Roger Bacon

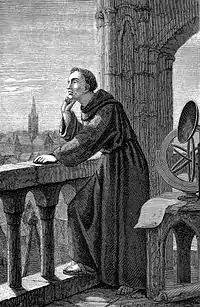
A 19th-century engraving of Bacon observing the stars at Oxford

As a private scholar, his whereabouts for the next decade are uncertain but he was likely in Oxford –1251, where he met Adam Marsh, and in Paris in 1251. He seems to have studied most of the known Greek and Arabic works on optics (then known as "perspective", '). A passage in the ' states that at some point he took a two-year break from his studies.